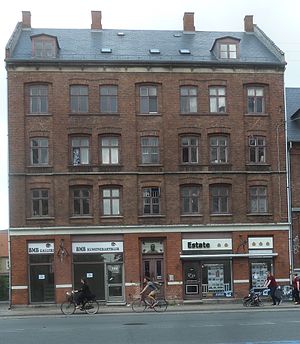
Christen Vestbergs og Jørgen Tvedes Stiftelse
Christen Vestbergs og Jørgen Tvedes Stiftelse.
Christen Vestbergs og Jørgen Tvedes Stiftelse, Vesterbrogade 144, er oprettet 10. august 1878 af brygger Hans Jørgen Tvede og hustru Birgitte Frederikke Tvede født Vestberg, med det formål ved fribolig eller penge at understøtte dertil værdige mænd og kvinder, som er ligefrem trængende eller for hvem en sådan understøttelse vil være en velkommen og væsentlig hjælp. Stiftelsen bestyres af 9 af legatbestyrelsen valgte medlemmer, der supplerer sig selv.